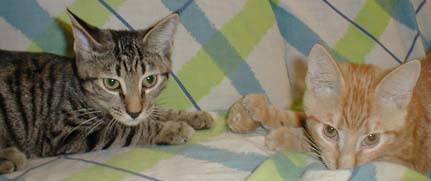
Label: cat